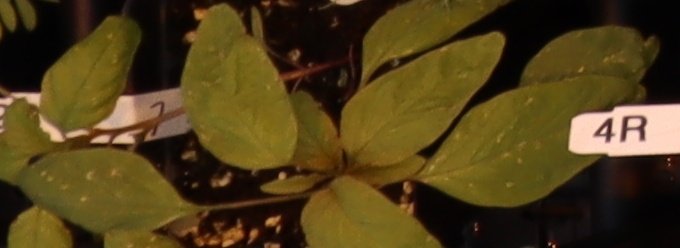
Label: Palmer Amaranth